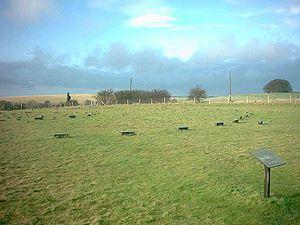
Stonehenge, Avebury et sites associés est le nom officiel d'un ensemble de sites inscrits au patrimoine mondial de l'UNESCO depuis 1986. Il s'agit de plusieurs sites néolithiques dans le comté anglais de Wiltshire. Les deux sites principaux, Stonehenge et Avebury, sont distants d'environ 45 kilomètres. L'ensemble comprend des henges, des alignements, des tumulus ainsi que des collections dans trois musées.